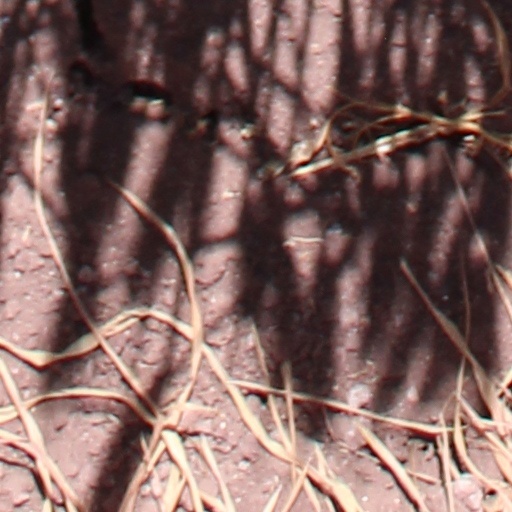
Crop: wheat